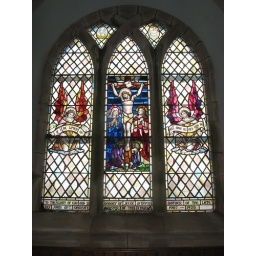
The stained glass window in the former St Andrew's Church of Scotland in Orkney, taken shortly after closure.